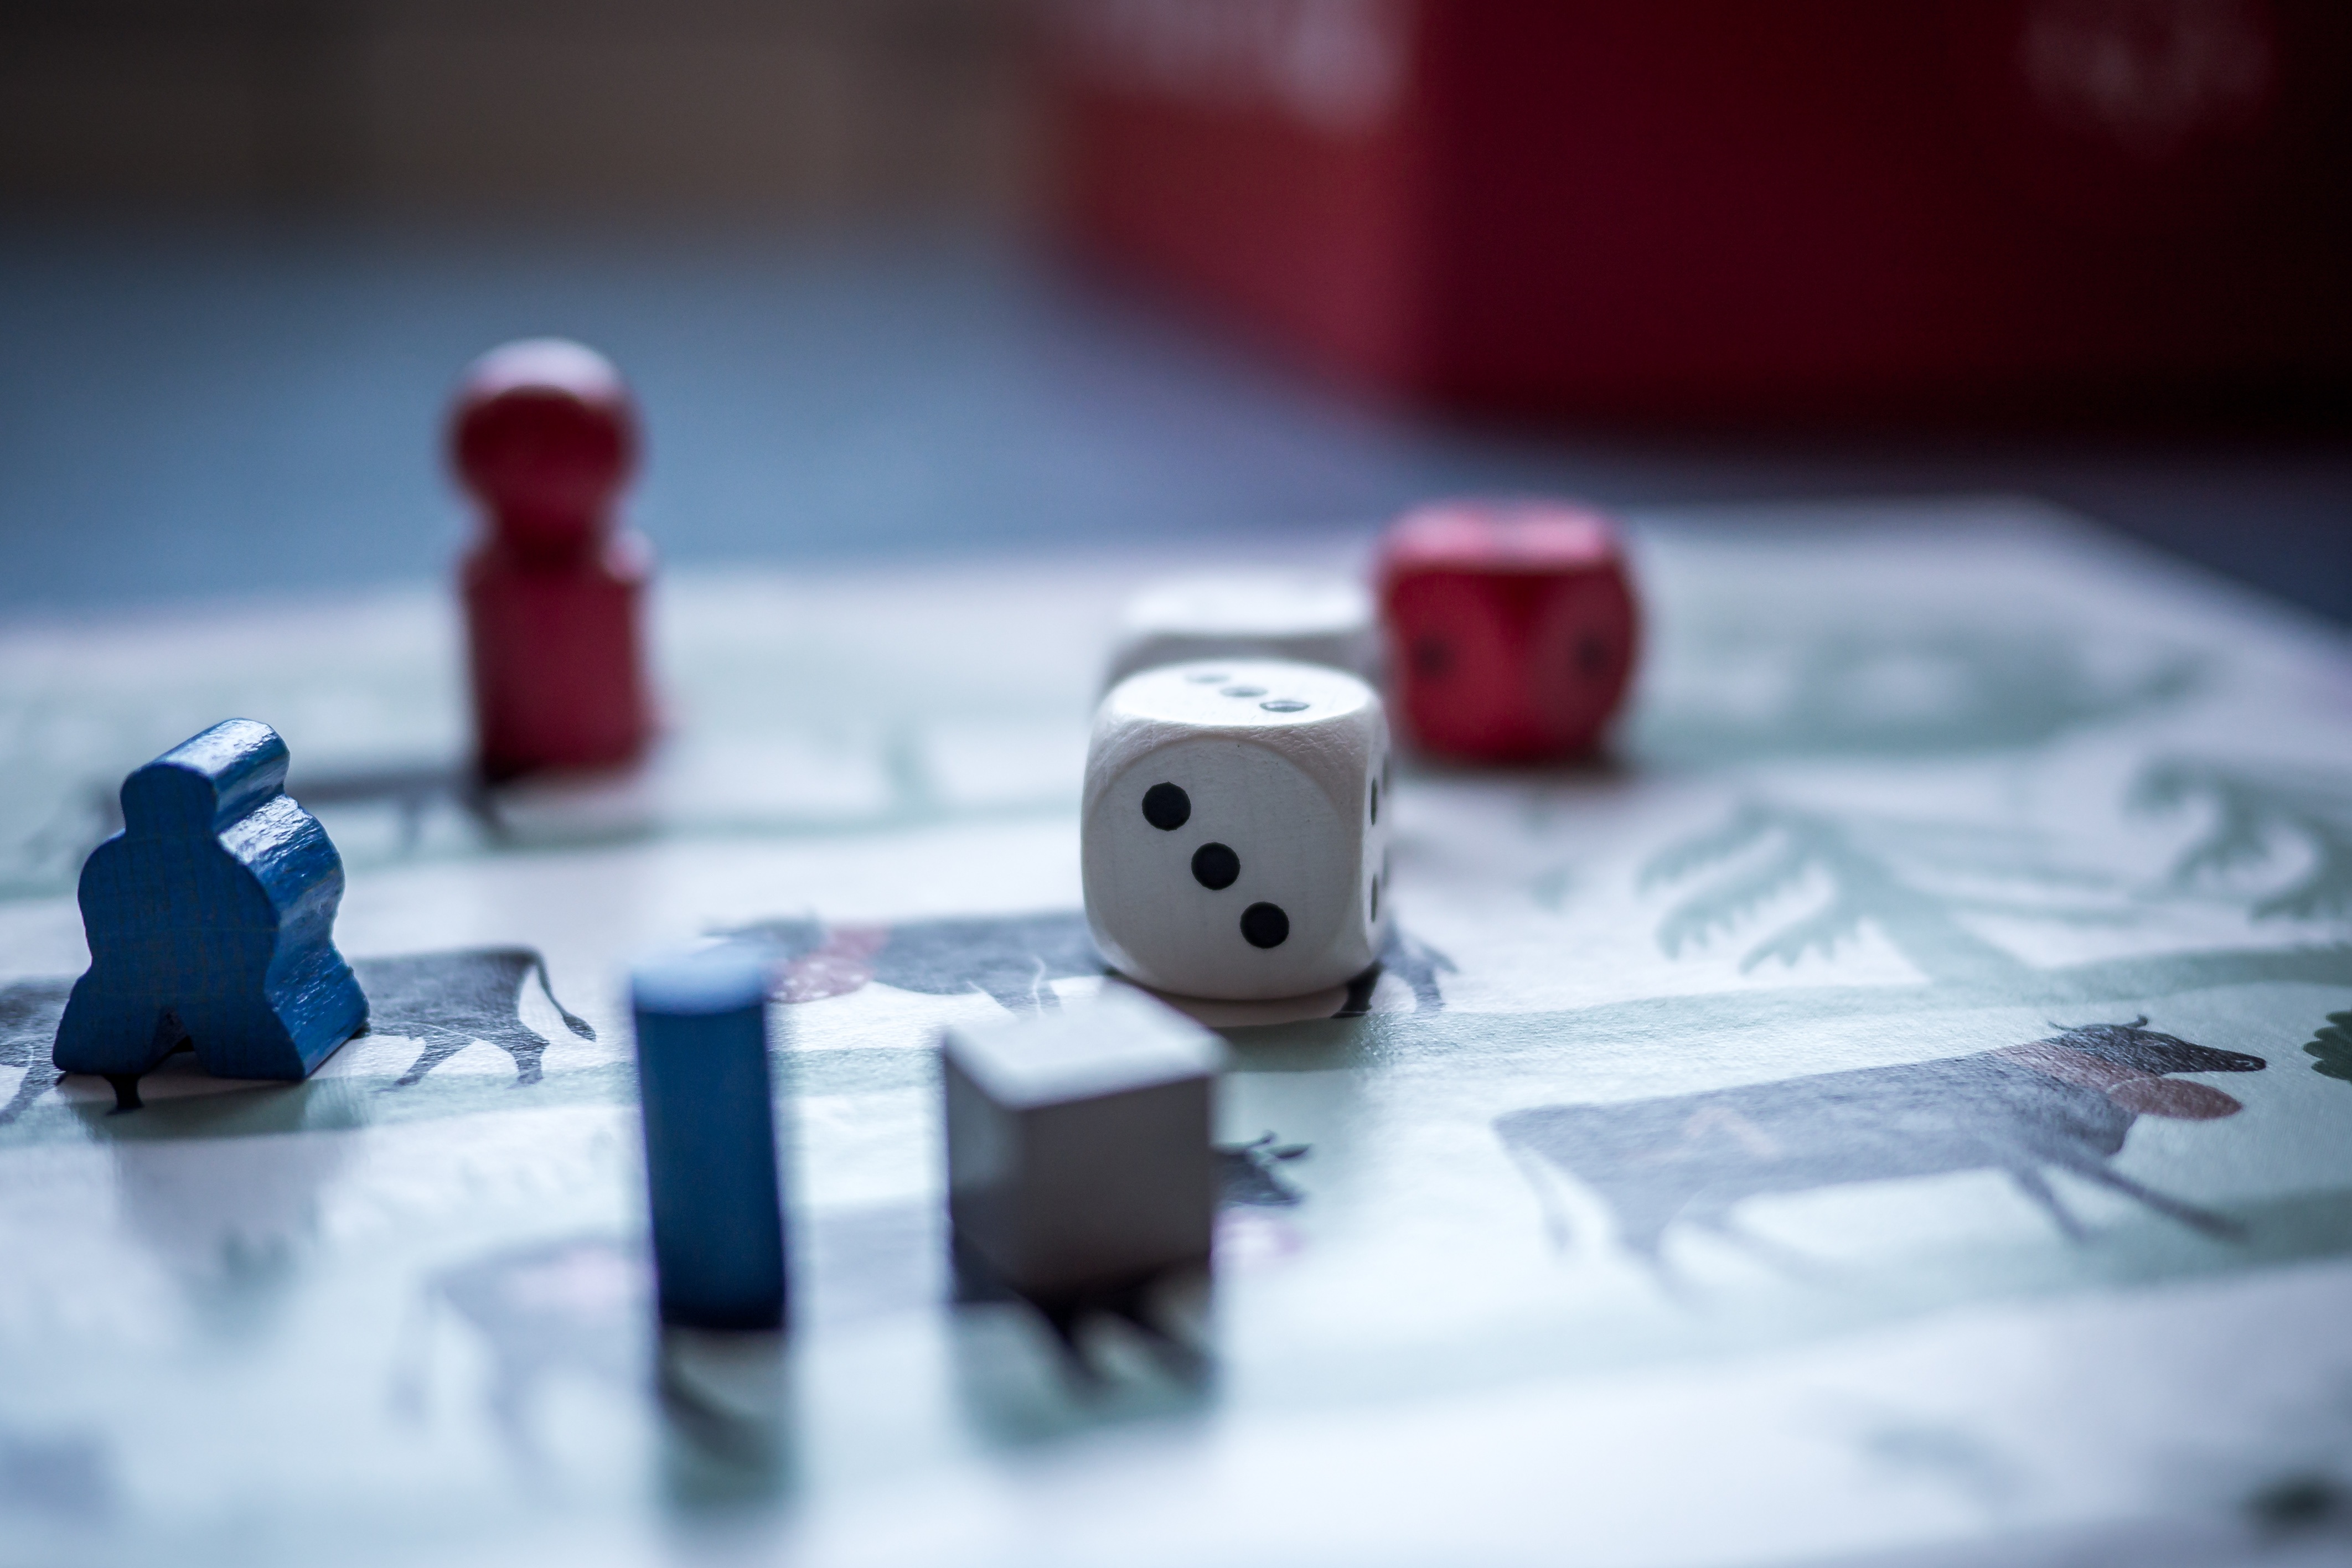
white, game, play, number, recreation, red, blue, board game, pawn, games, dice, screenshot, chance, indoor games and sports, tabletop game